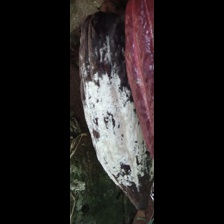
Label: moniliophthora